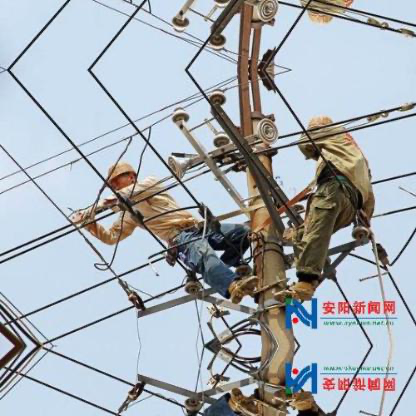
Objects in the image:
label: helmet